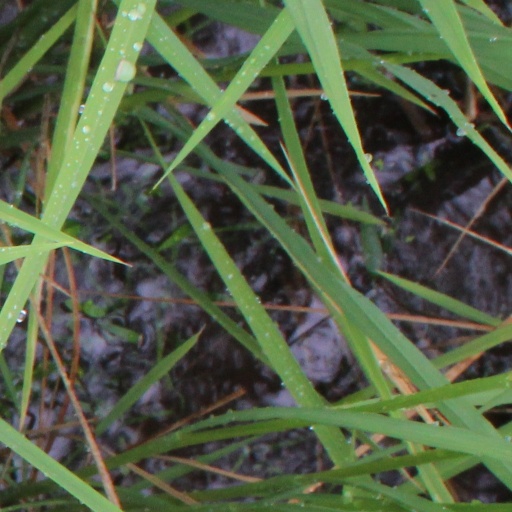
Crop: rice